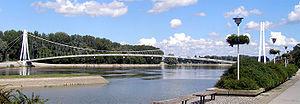
Osijek est une ville et une municipalité de Croatie, située en Slavonie, dans le comitat d'Osijek-Baranja. La ville s'étend sur la rive droite de la Drave.